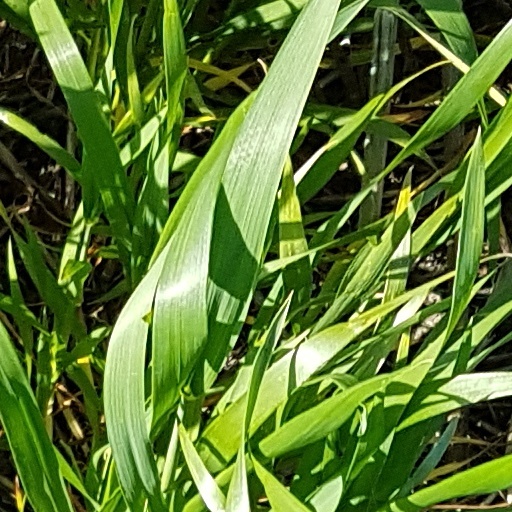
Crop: wheat